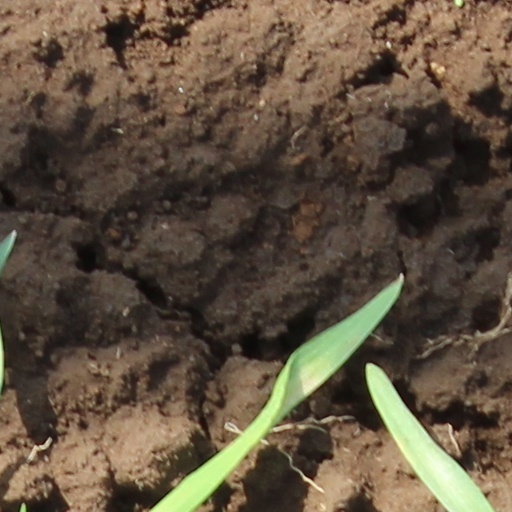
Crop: wheat